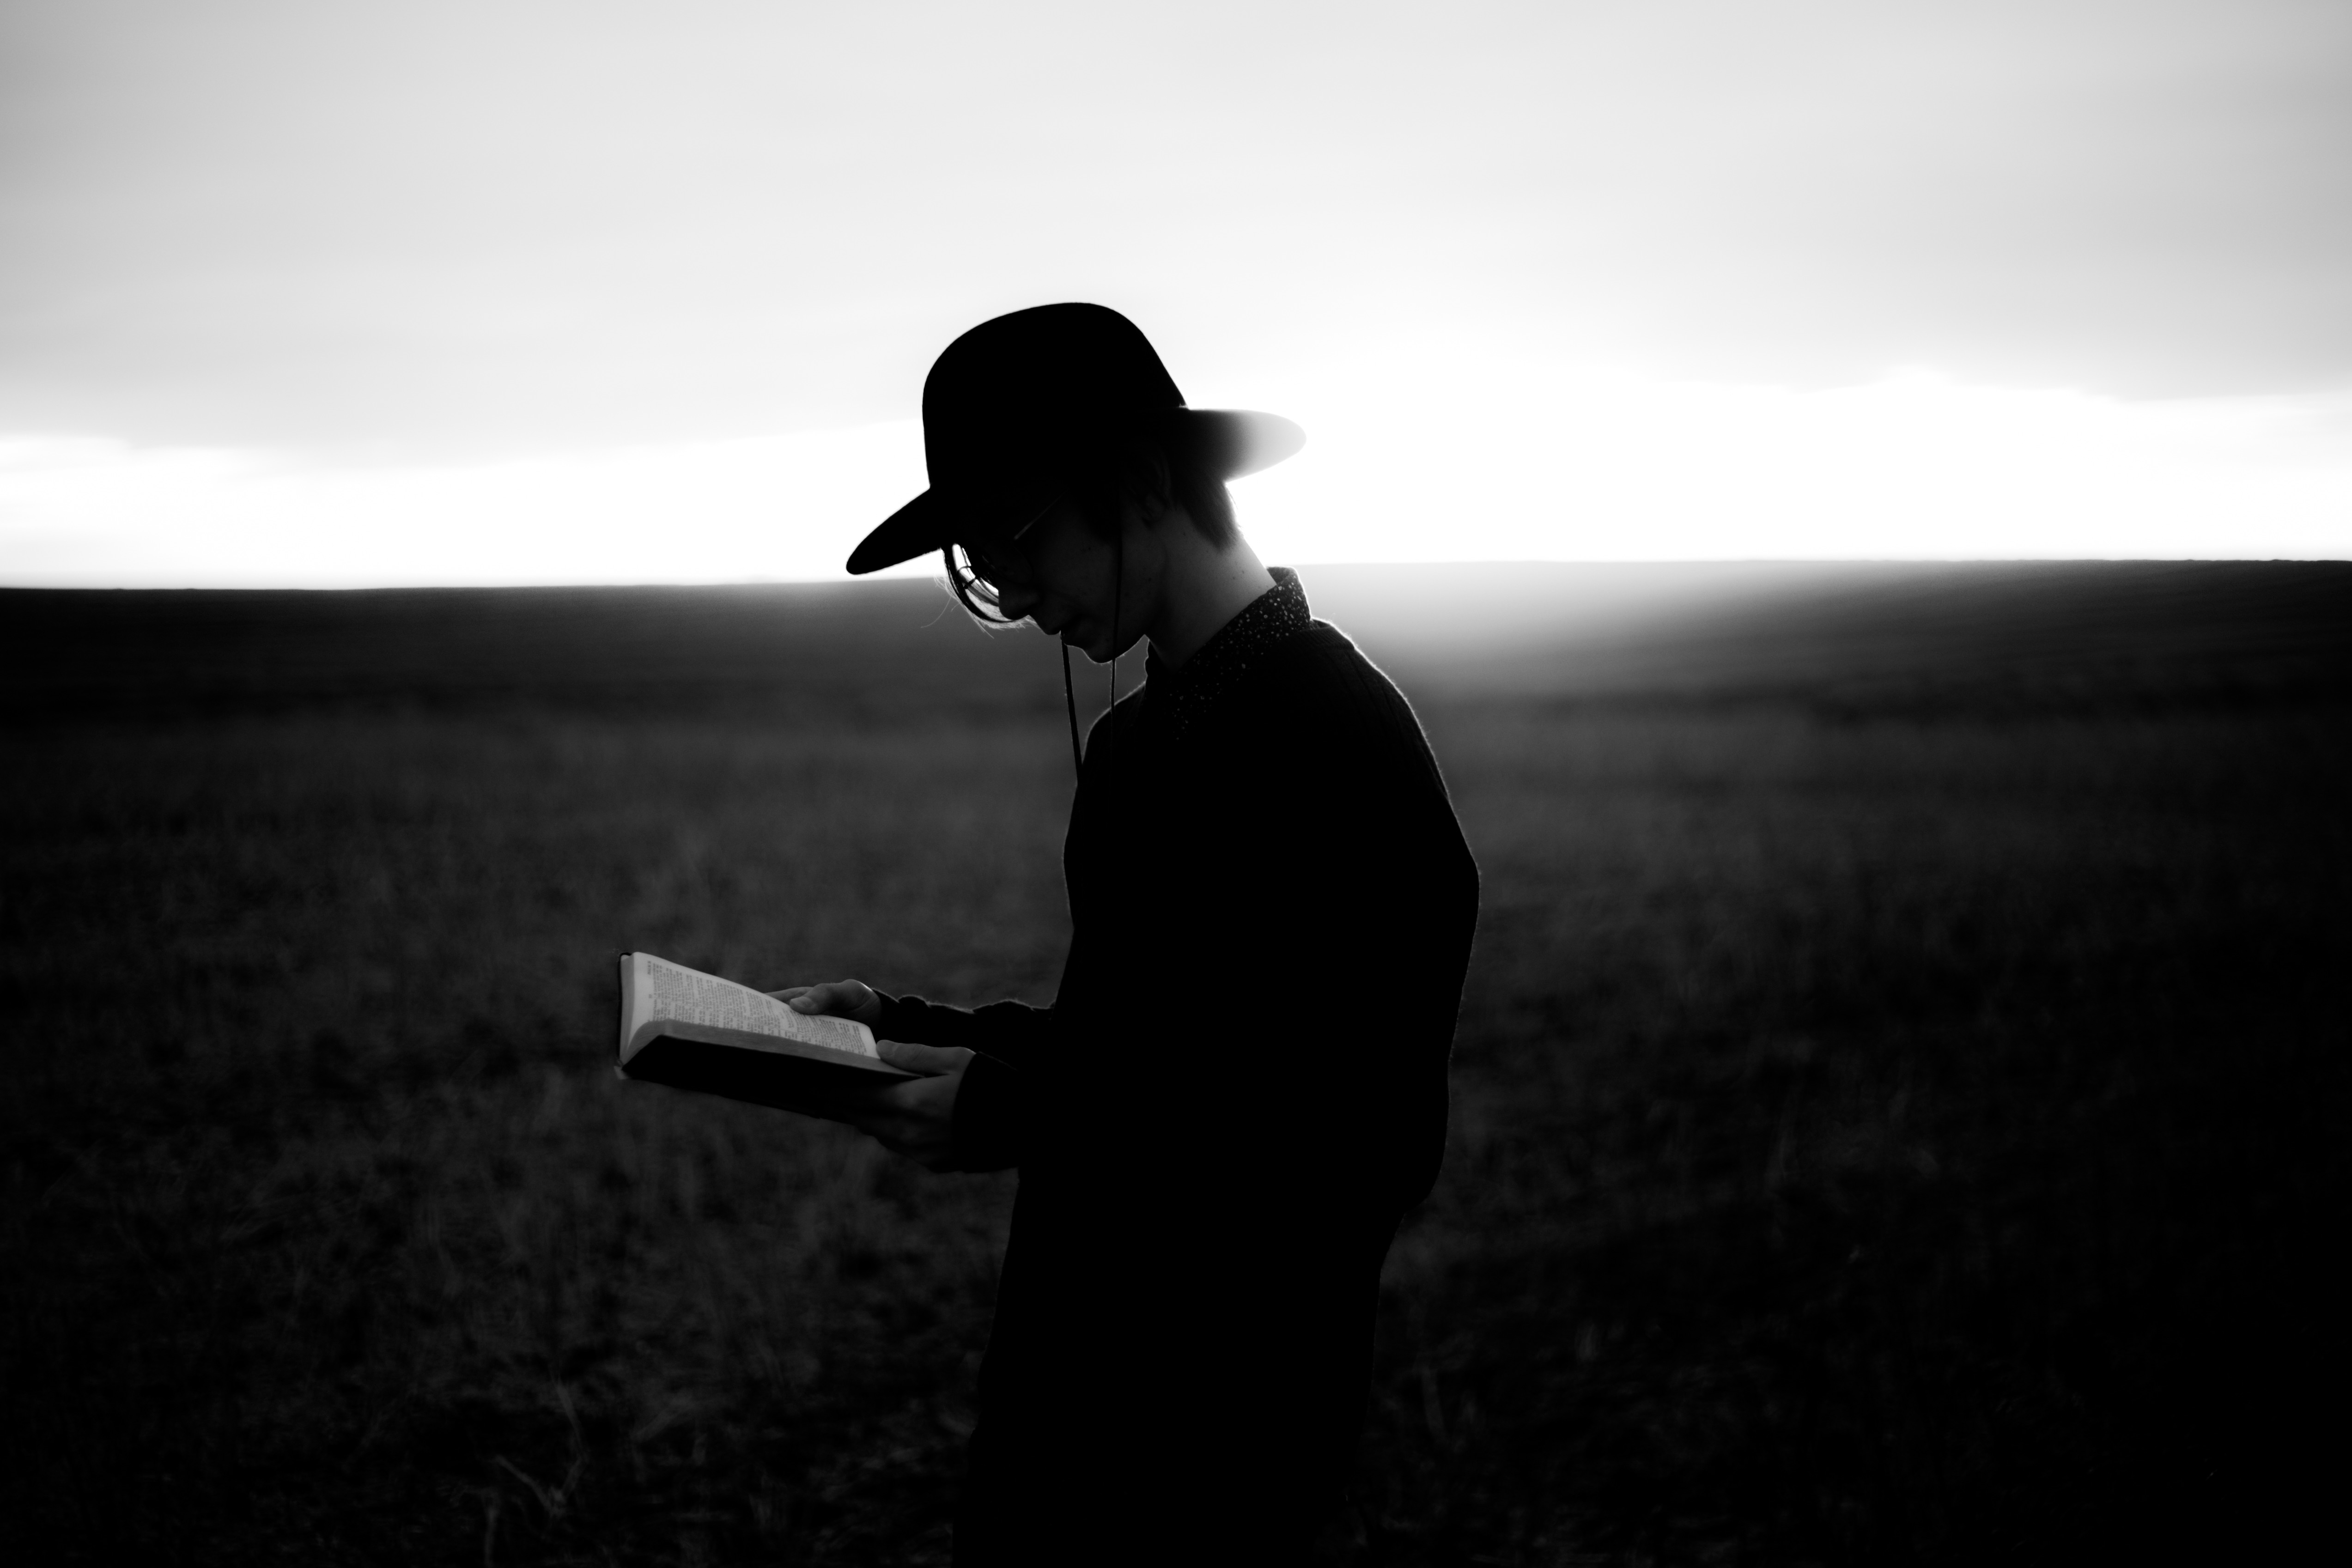
man, silhouette, person, light, black and white, white, photography, dark, male, shadow, darkness, black, monochrome, backlighting, emotion, monochrome photography, film noir